Resistor

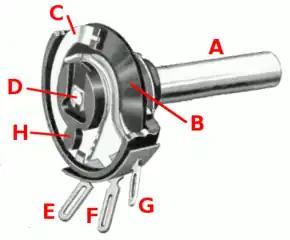
Potentiometer with case cut away, showing parts: ("A") shaft, ("B") stationary carbon composition resistance element, ("C") phosphor bronze wiper, ("D") shaft attached to wiper, ("E, G") terminals connected to ends of resistance element, ("F") terminal connected to wiper.

A potentiometer (colloquially, "pot") is a three-terminal resistor with a continuously adjustable tapping point controlled by rotation of a shaft or knob or by a linear slider. The name "potentiometer" comes from its function as an adjustable voltage divider to provide a variable potential at the terminal connected to the tapping point. Volume control in an audio device is a common application of a potentiometer. A typical low power potentiometer "(see drawing)" is constructed of a flat resistance element "(B)" of carbon composition, metal film, or conductive plastic, with a springy phosphor bronze wiper contact "(C)" which moves along the surface. An alternate construction is resistance wire wound on a form, with the wiper sliding axially along the coil. These have lower resolution, since as the wiper moves the resistance changes in steps equal to the resistance of a single turn.